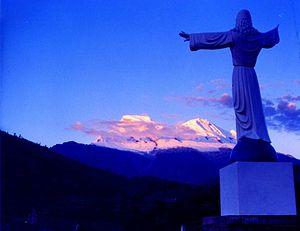
Yungay est une ville de la région d'Ancash au centre-nord du Pérou, en Amérique du Sud.
Le Christ Rédempteur est une grande statue du Christ dominant la ville de Rio de Janeiro au Brésil, du haut du mont du Corcovado.